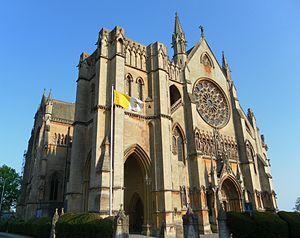
La cathédrale d'Arundel est une cathédrale catholique romaine située à Arundel, en Angleterre. Consacrée en 1873, elle est devenue une cathédrale à la fondation du diocèse d'Arundel et Brighton en 1965. Elle sert maintenant de siège à l'évêché d'Arundel et Brighton.